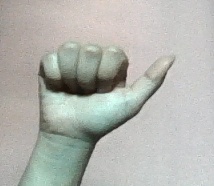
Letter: dhad